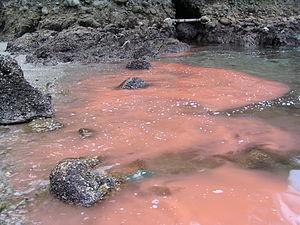
Une marée rouge est un type d'efflorescence algale ayant pour origine une prolifération relativement rapide de la concentration de dinoflagellés, des micro-organismes souvent assimilées aux microalgues et regroupées dans le phytoplancton, dans une étendue d'eau quelconque. Cette pullulation se traduit généralement par une coloration de l'eau en rouge ou en brun et elle est due aux pigments photosynthétiques dominants des cellules algales concernées. La principale différence avec une marée verte est que pour cette dernière le bloom est dû aux ulves et à des espèces proches, des macroalgues vertes dotées d'un nématothalle.